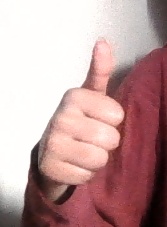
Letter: aleff